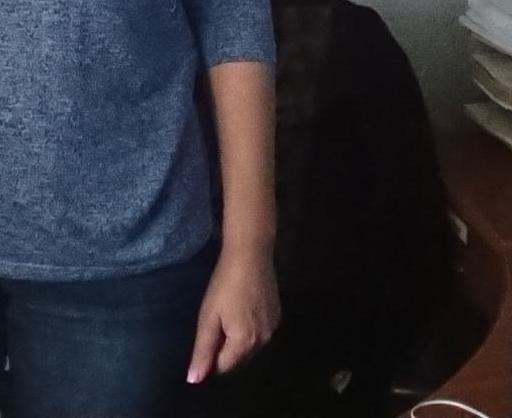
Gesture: no_gesture